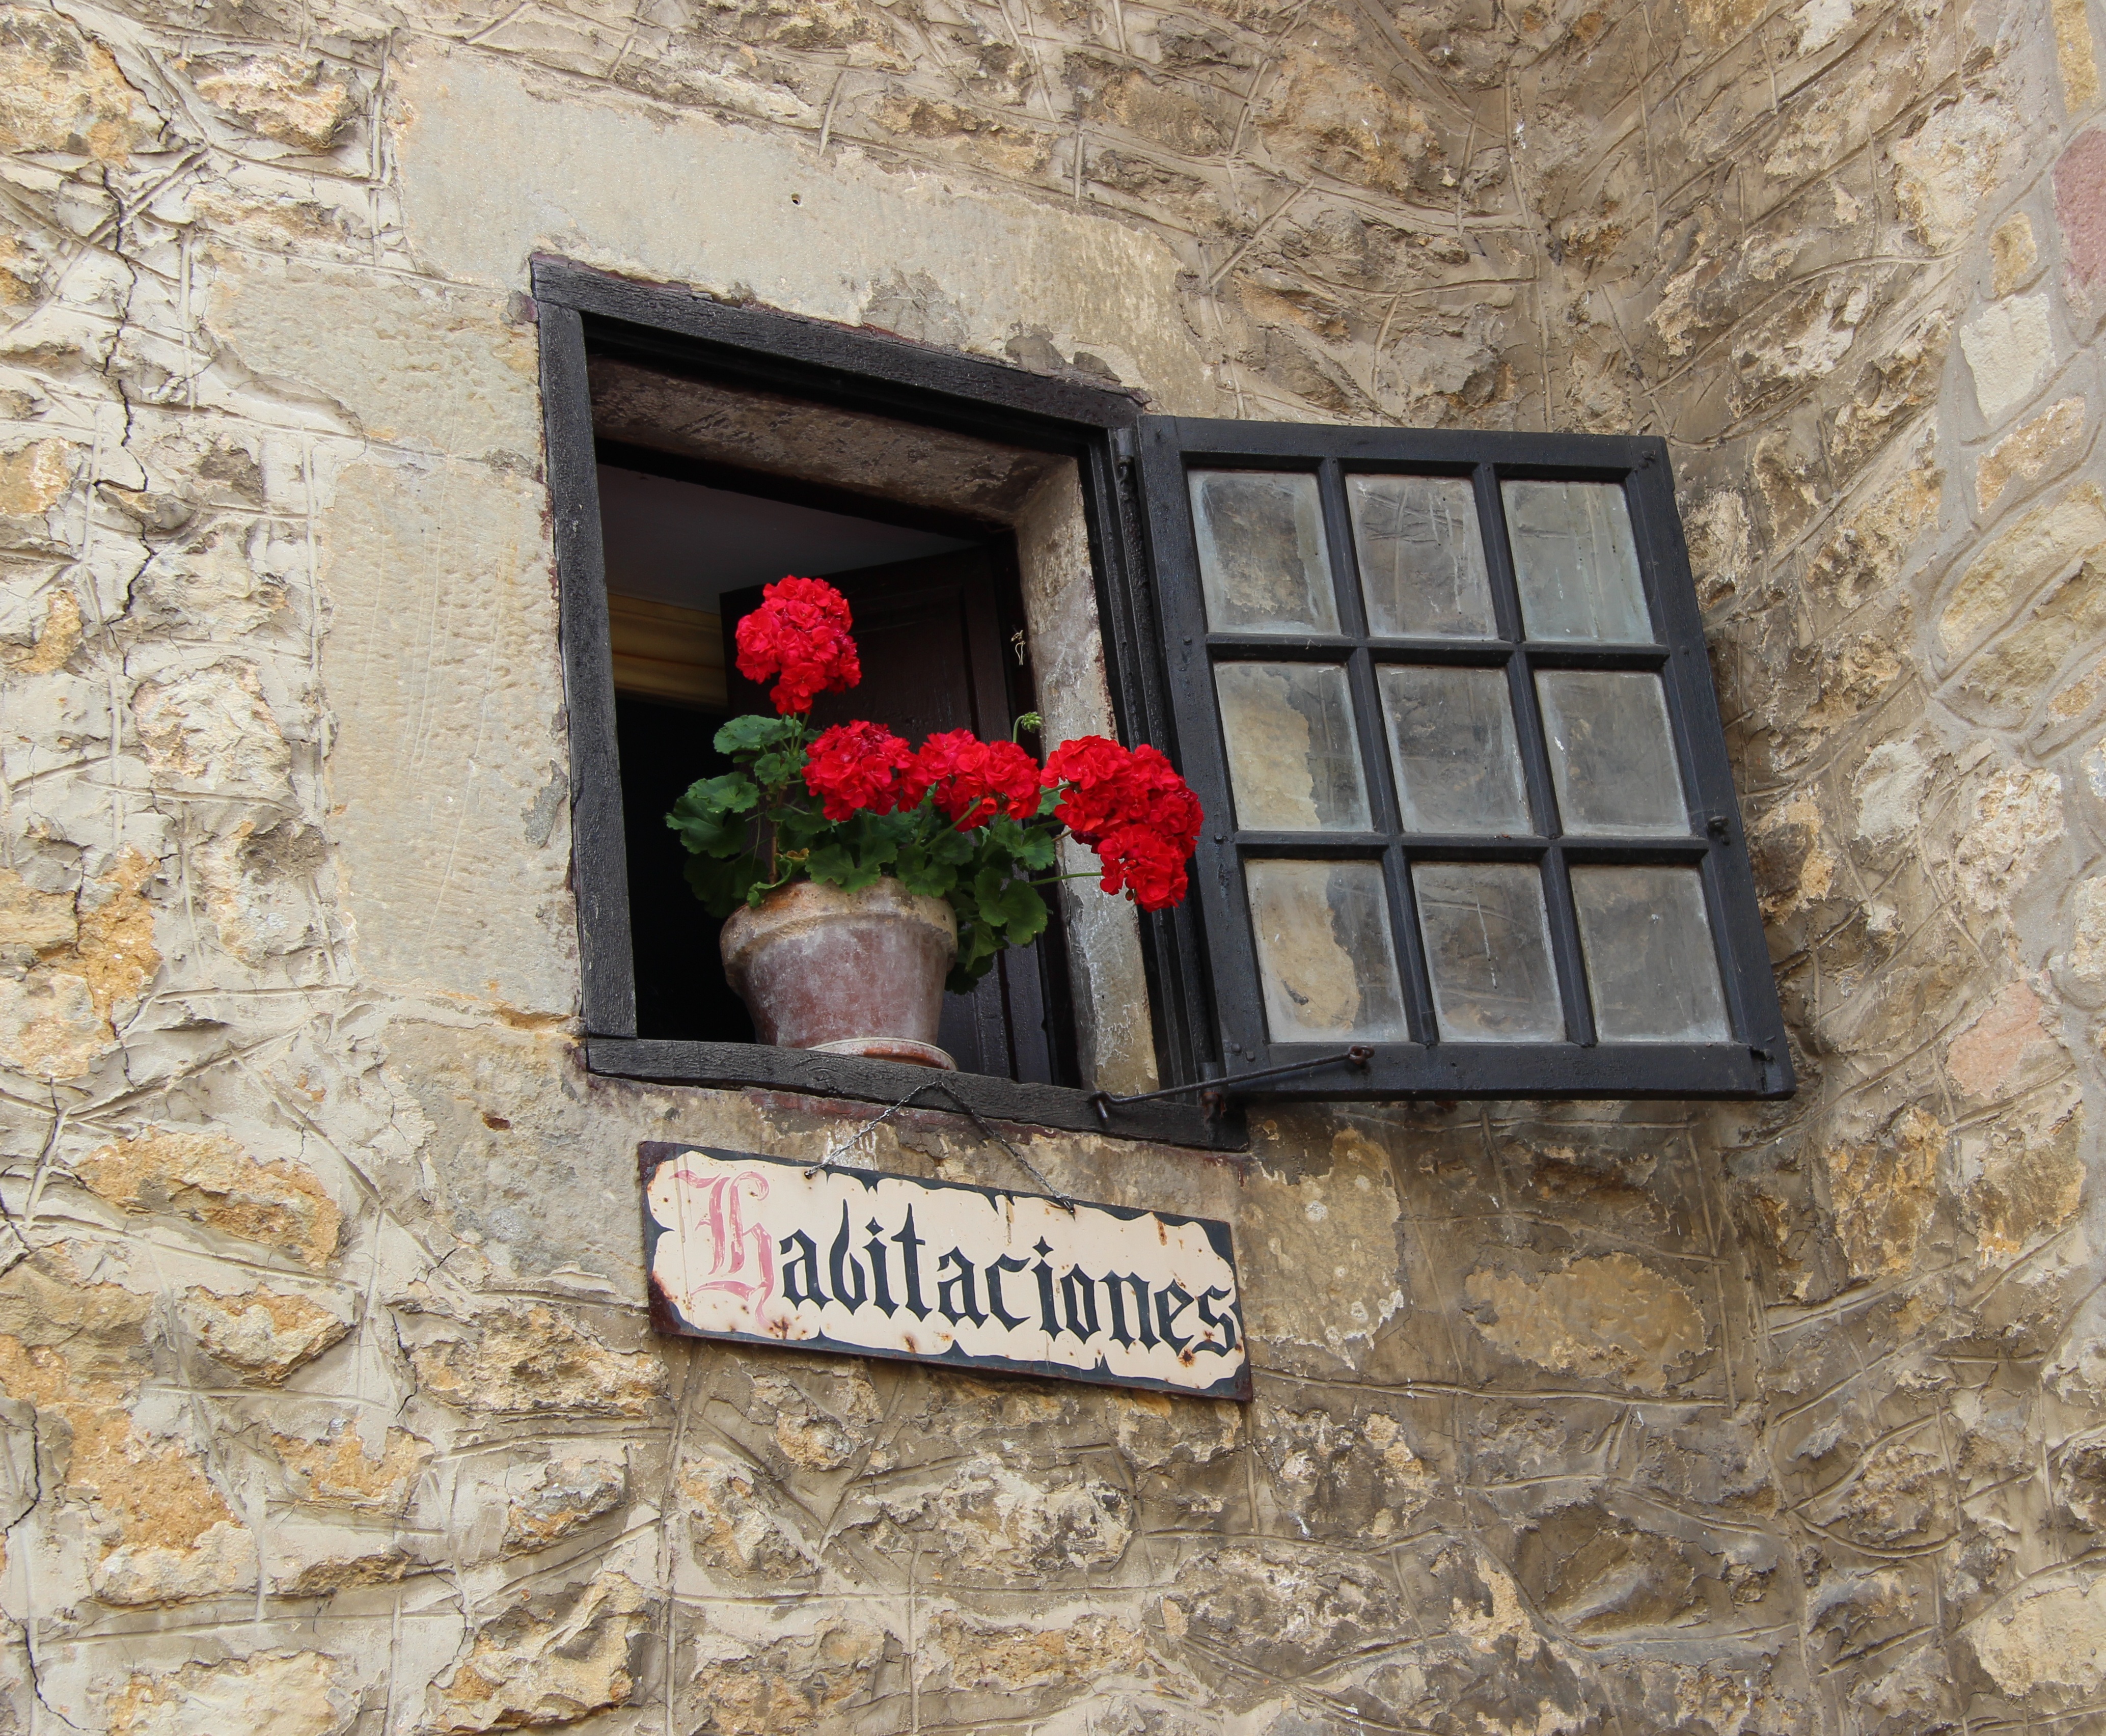
window, wall, still life, geranium, shield, flowerpot, accommodation, natural stone wall